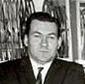
Age: 28